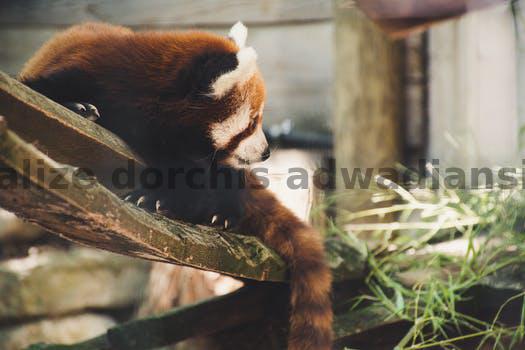
Label: Watermark